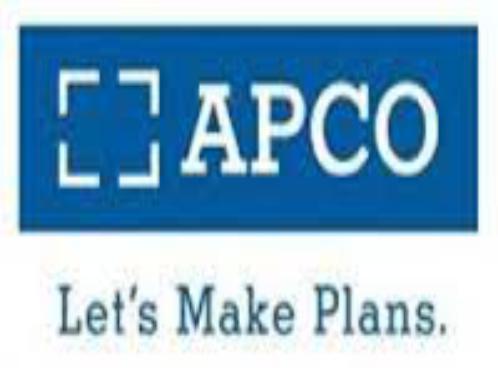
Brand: APCO
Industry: Others